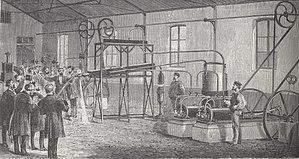
La liquéfaction des gaz dans le laboratoire de Raoul Pictet à l'Exposition universelle de Paris en 1878, d'après les croquis de Raoul lui-même (gravure sur acier de Ch. Baude, 170x315mm)
Raoul-Pierre Pictet, né le 4 avril 1846 à Genève en Suisse et mort le 27 juillet 1929 à Paris, est un physicien suisse qui obtient pour la première fois la liquéfaction de l'azote et de l’oxygène par l’action simultanée d’une haute pression et d’une basse température. Il est à l'origine des techniques modernes de réfrigération. Raoul Pictet a reçu la Médaille Davy en 1878.